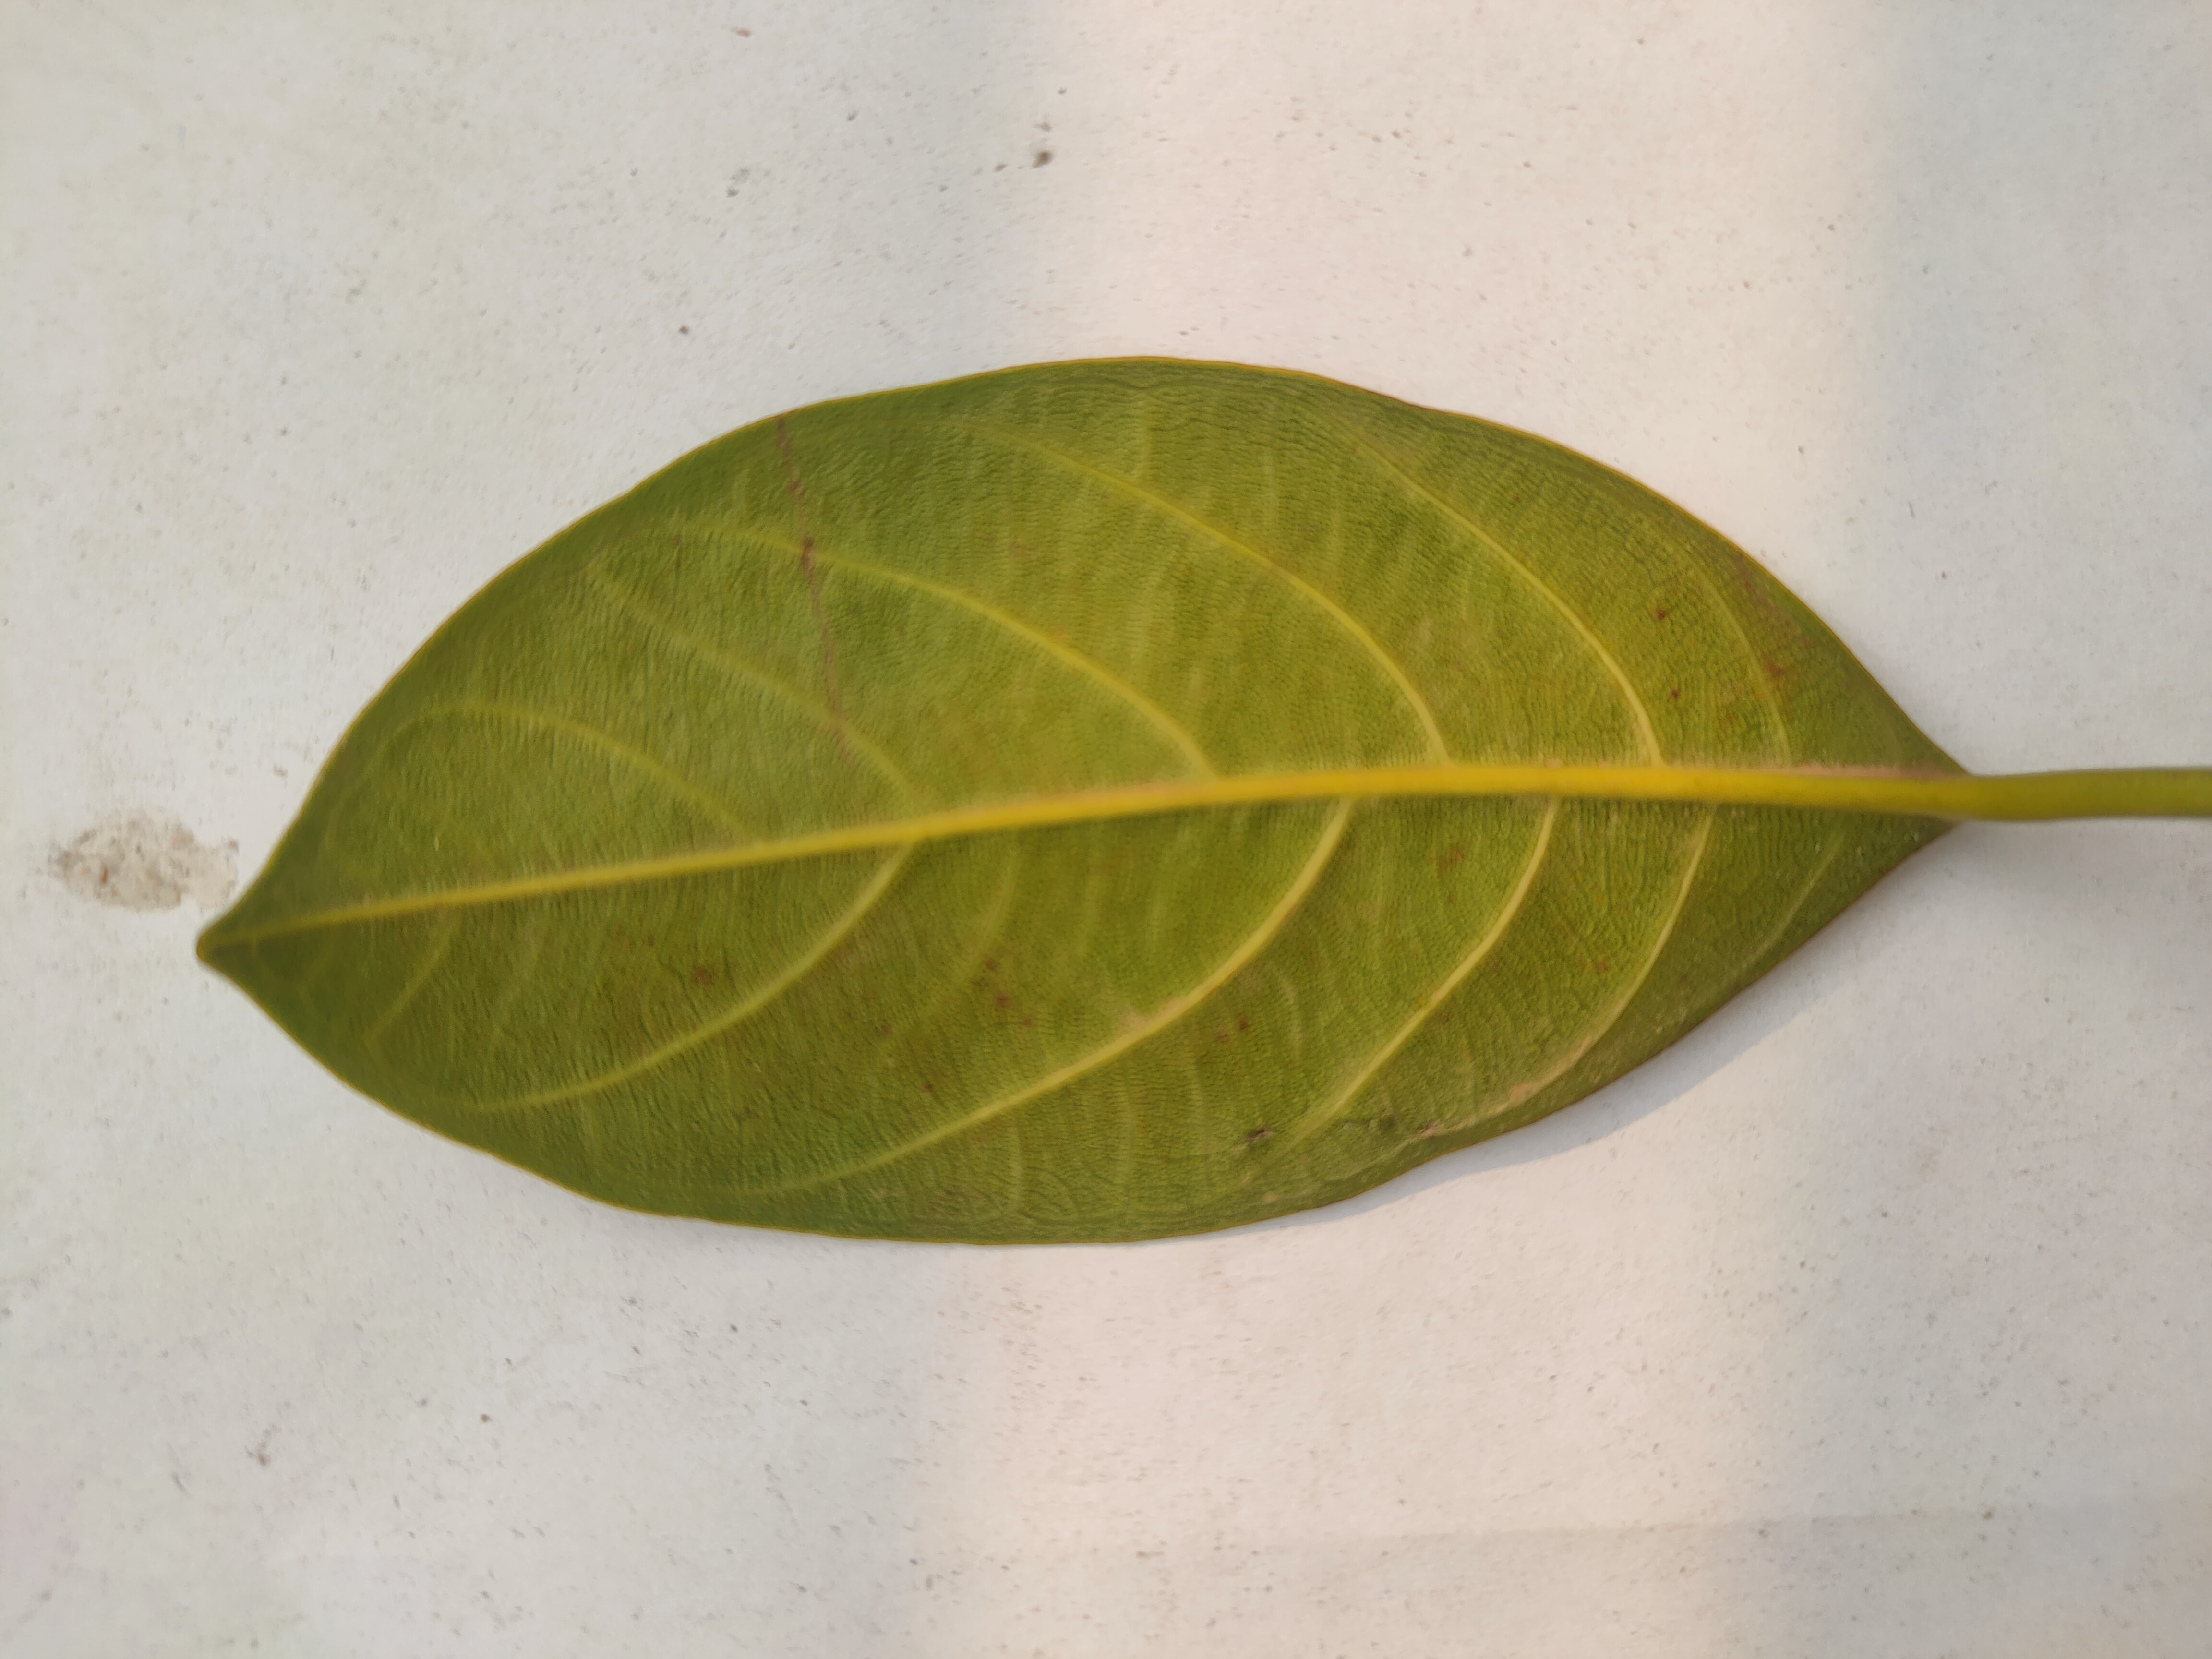
Leaf variety: Jackfruit